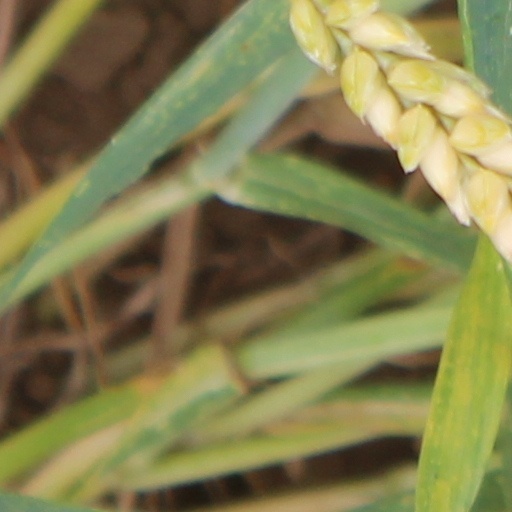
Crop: wheat